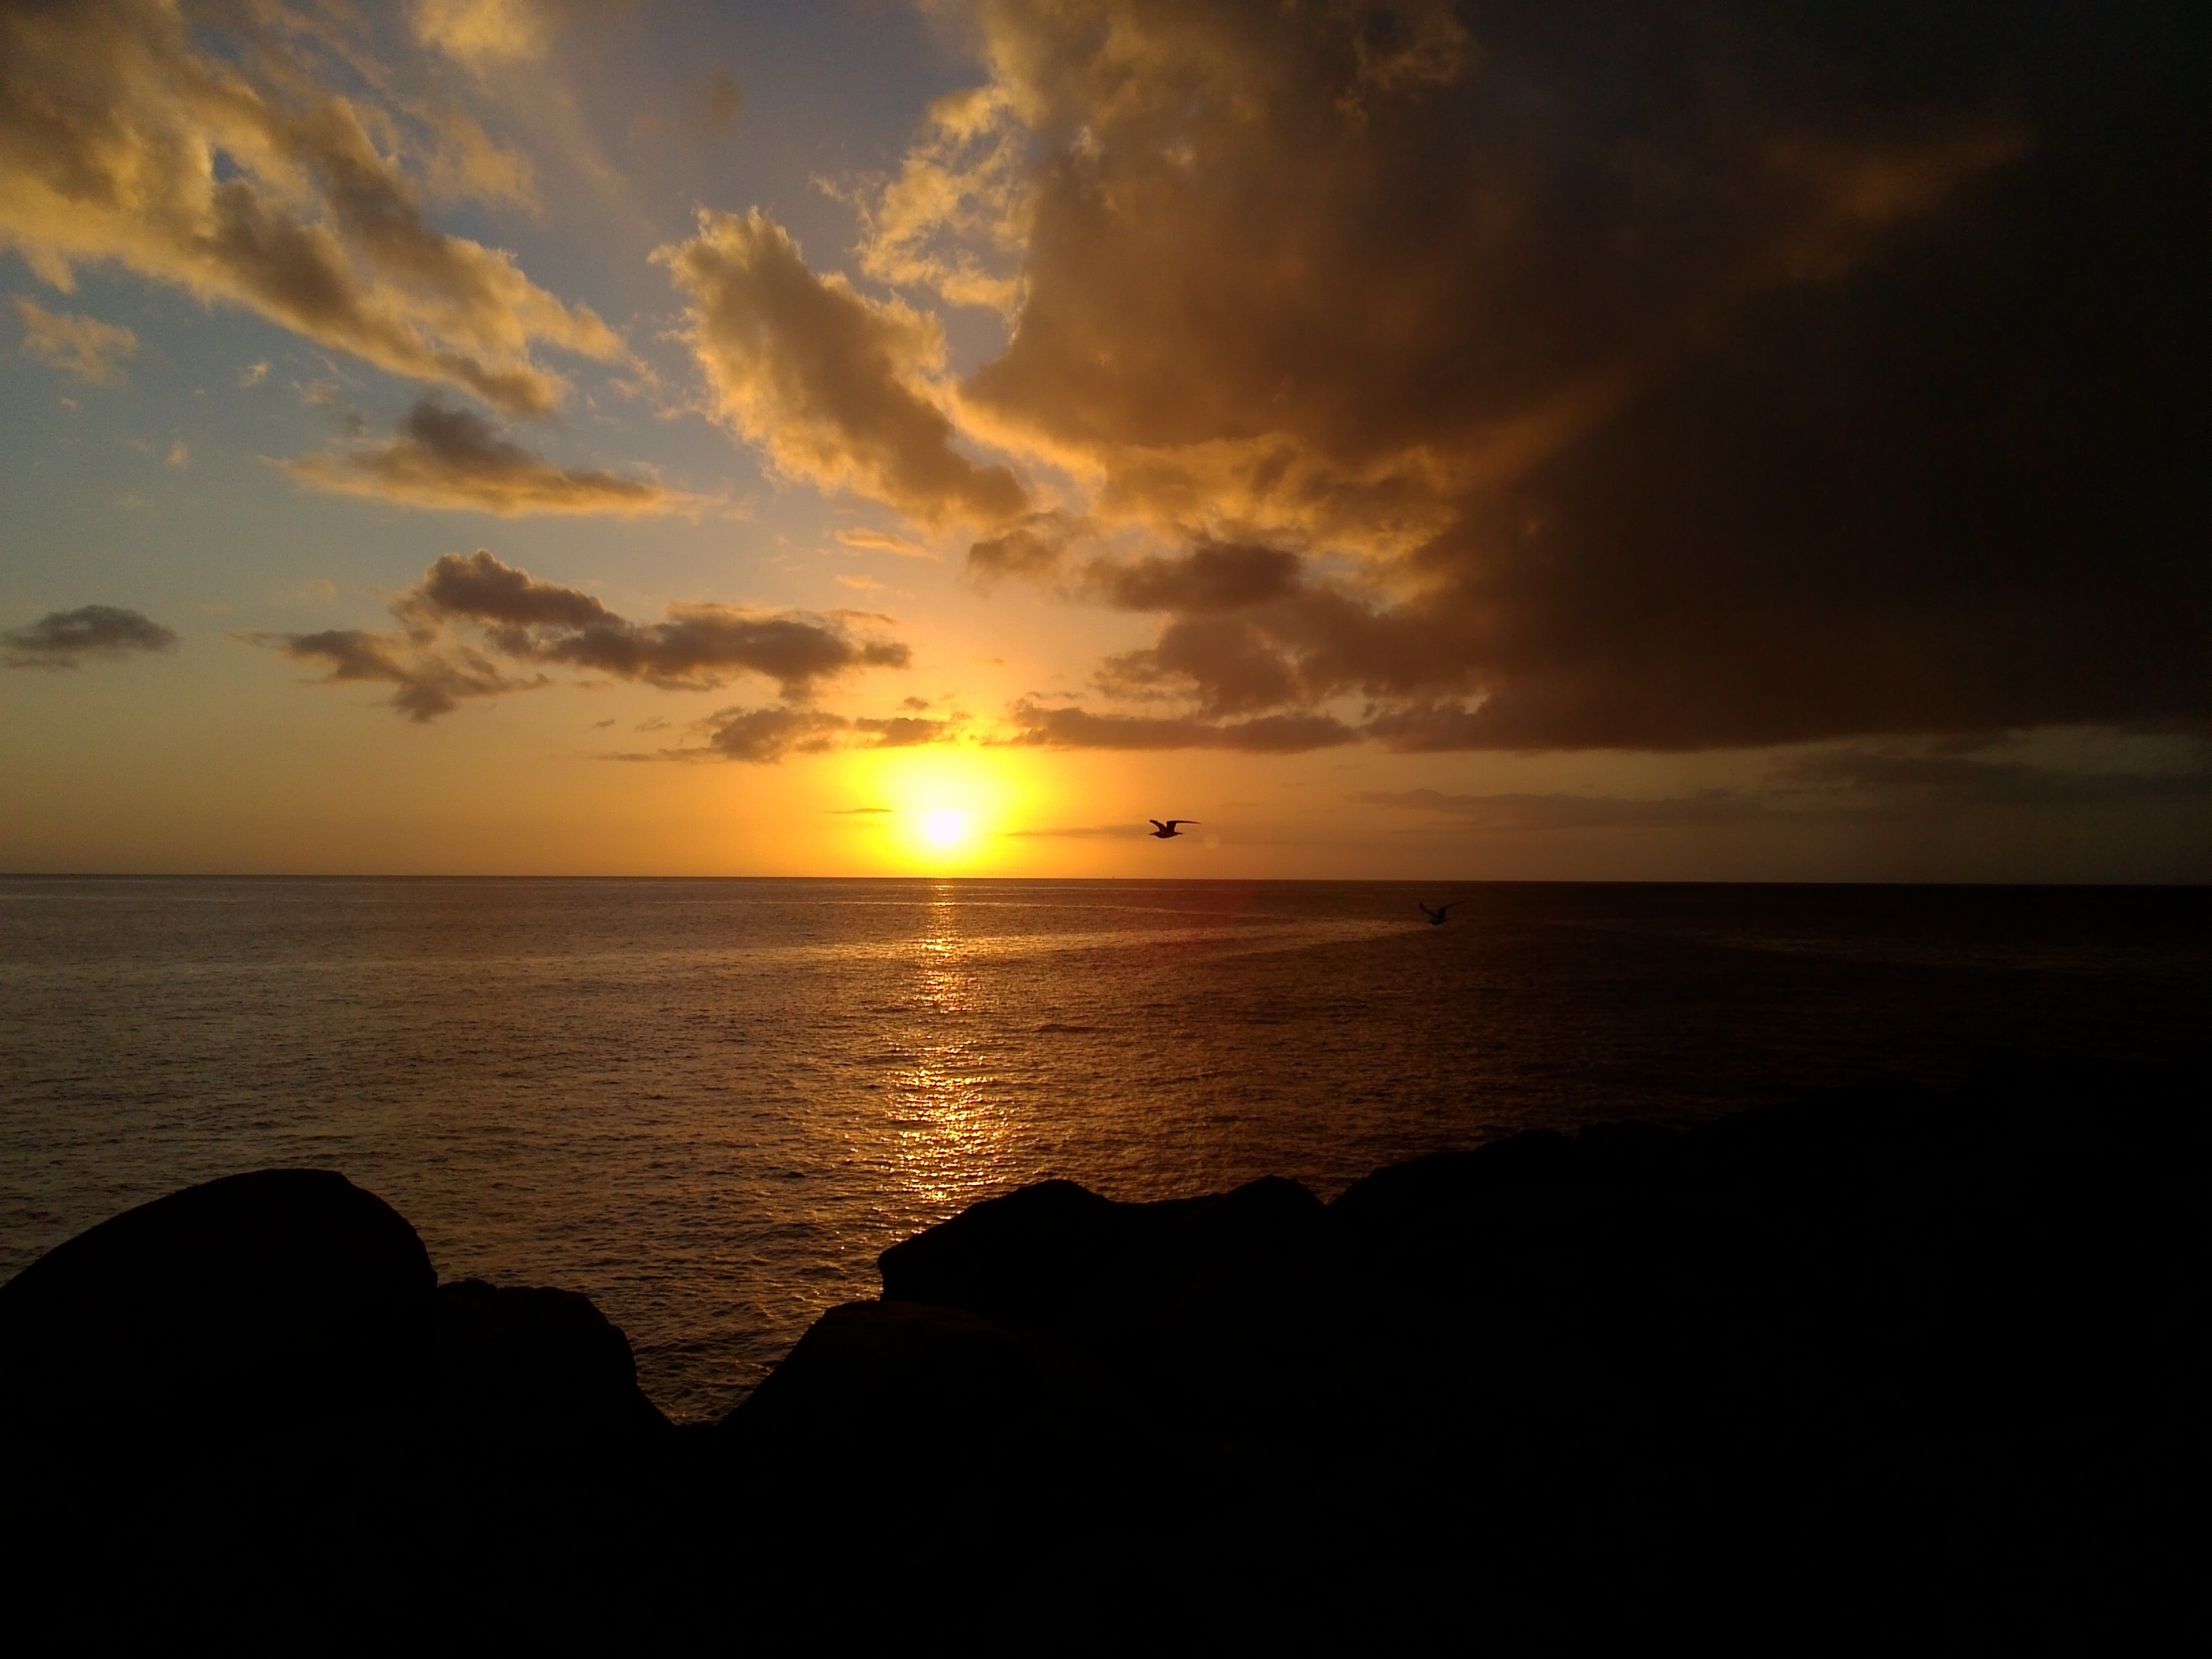
beach, sea, coast, ocean, horizon, cloud, sky, sun, sunrise, sunset, sunlight, morning, wave, dawn, dusk, evening, reflection, lowland, frigate, afterglow, guadeloupe, wind wave